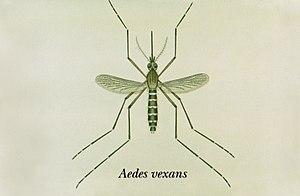
La Fièvre de la vallée du Rift est une zoonose virale africaine, affectant principalement les animaux domestiques ruminants et pouvant se transmettre aux humains. Elle se manifeste comme une fièvre, souvent hémorragique chez l'animal et parfois chez l'homme.